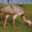
Label: bird